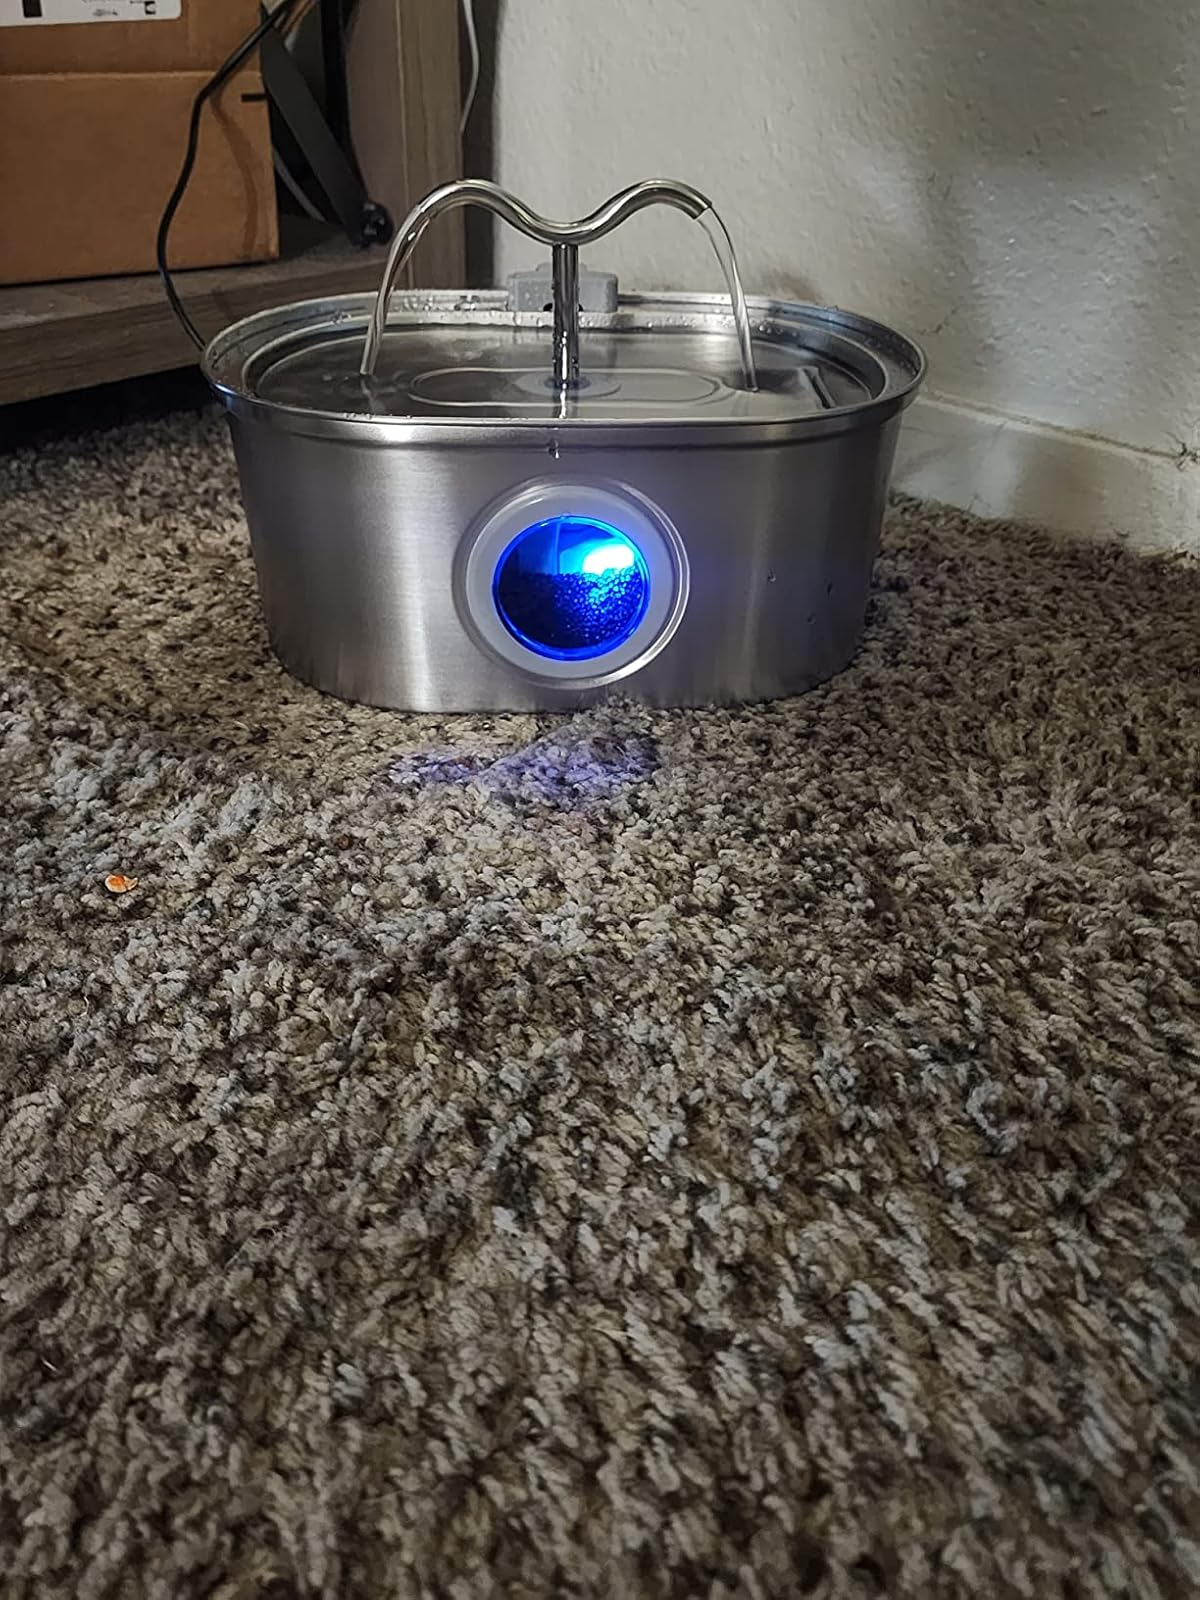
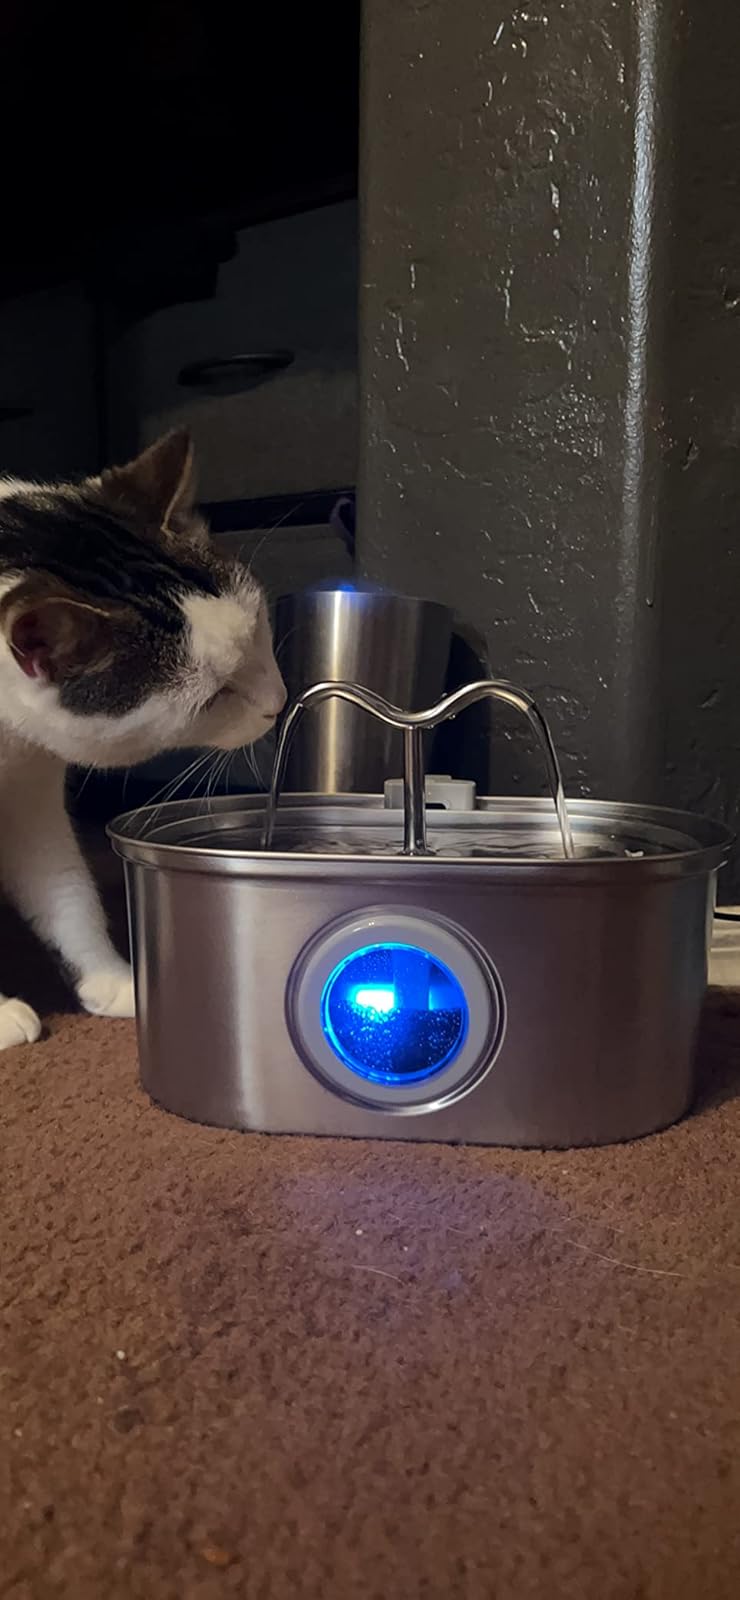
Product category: items_bowl
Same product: yes